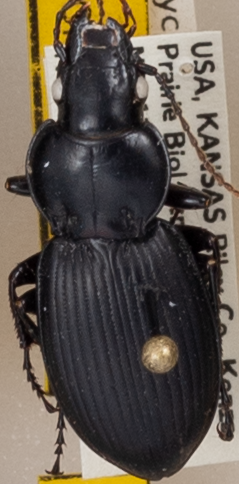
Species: Cyclotrachelus sodalis colossus
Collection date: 2022-08-31
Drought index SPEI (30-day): -1.22
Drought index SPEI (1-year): -0.372
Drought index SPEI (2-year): -0.32